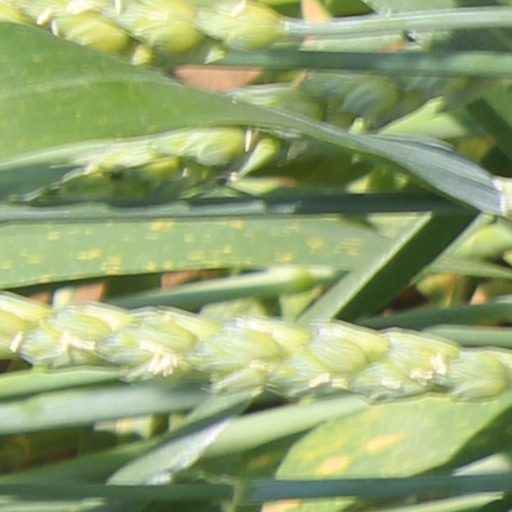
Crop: wheat